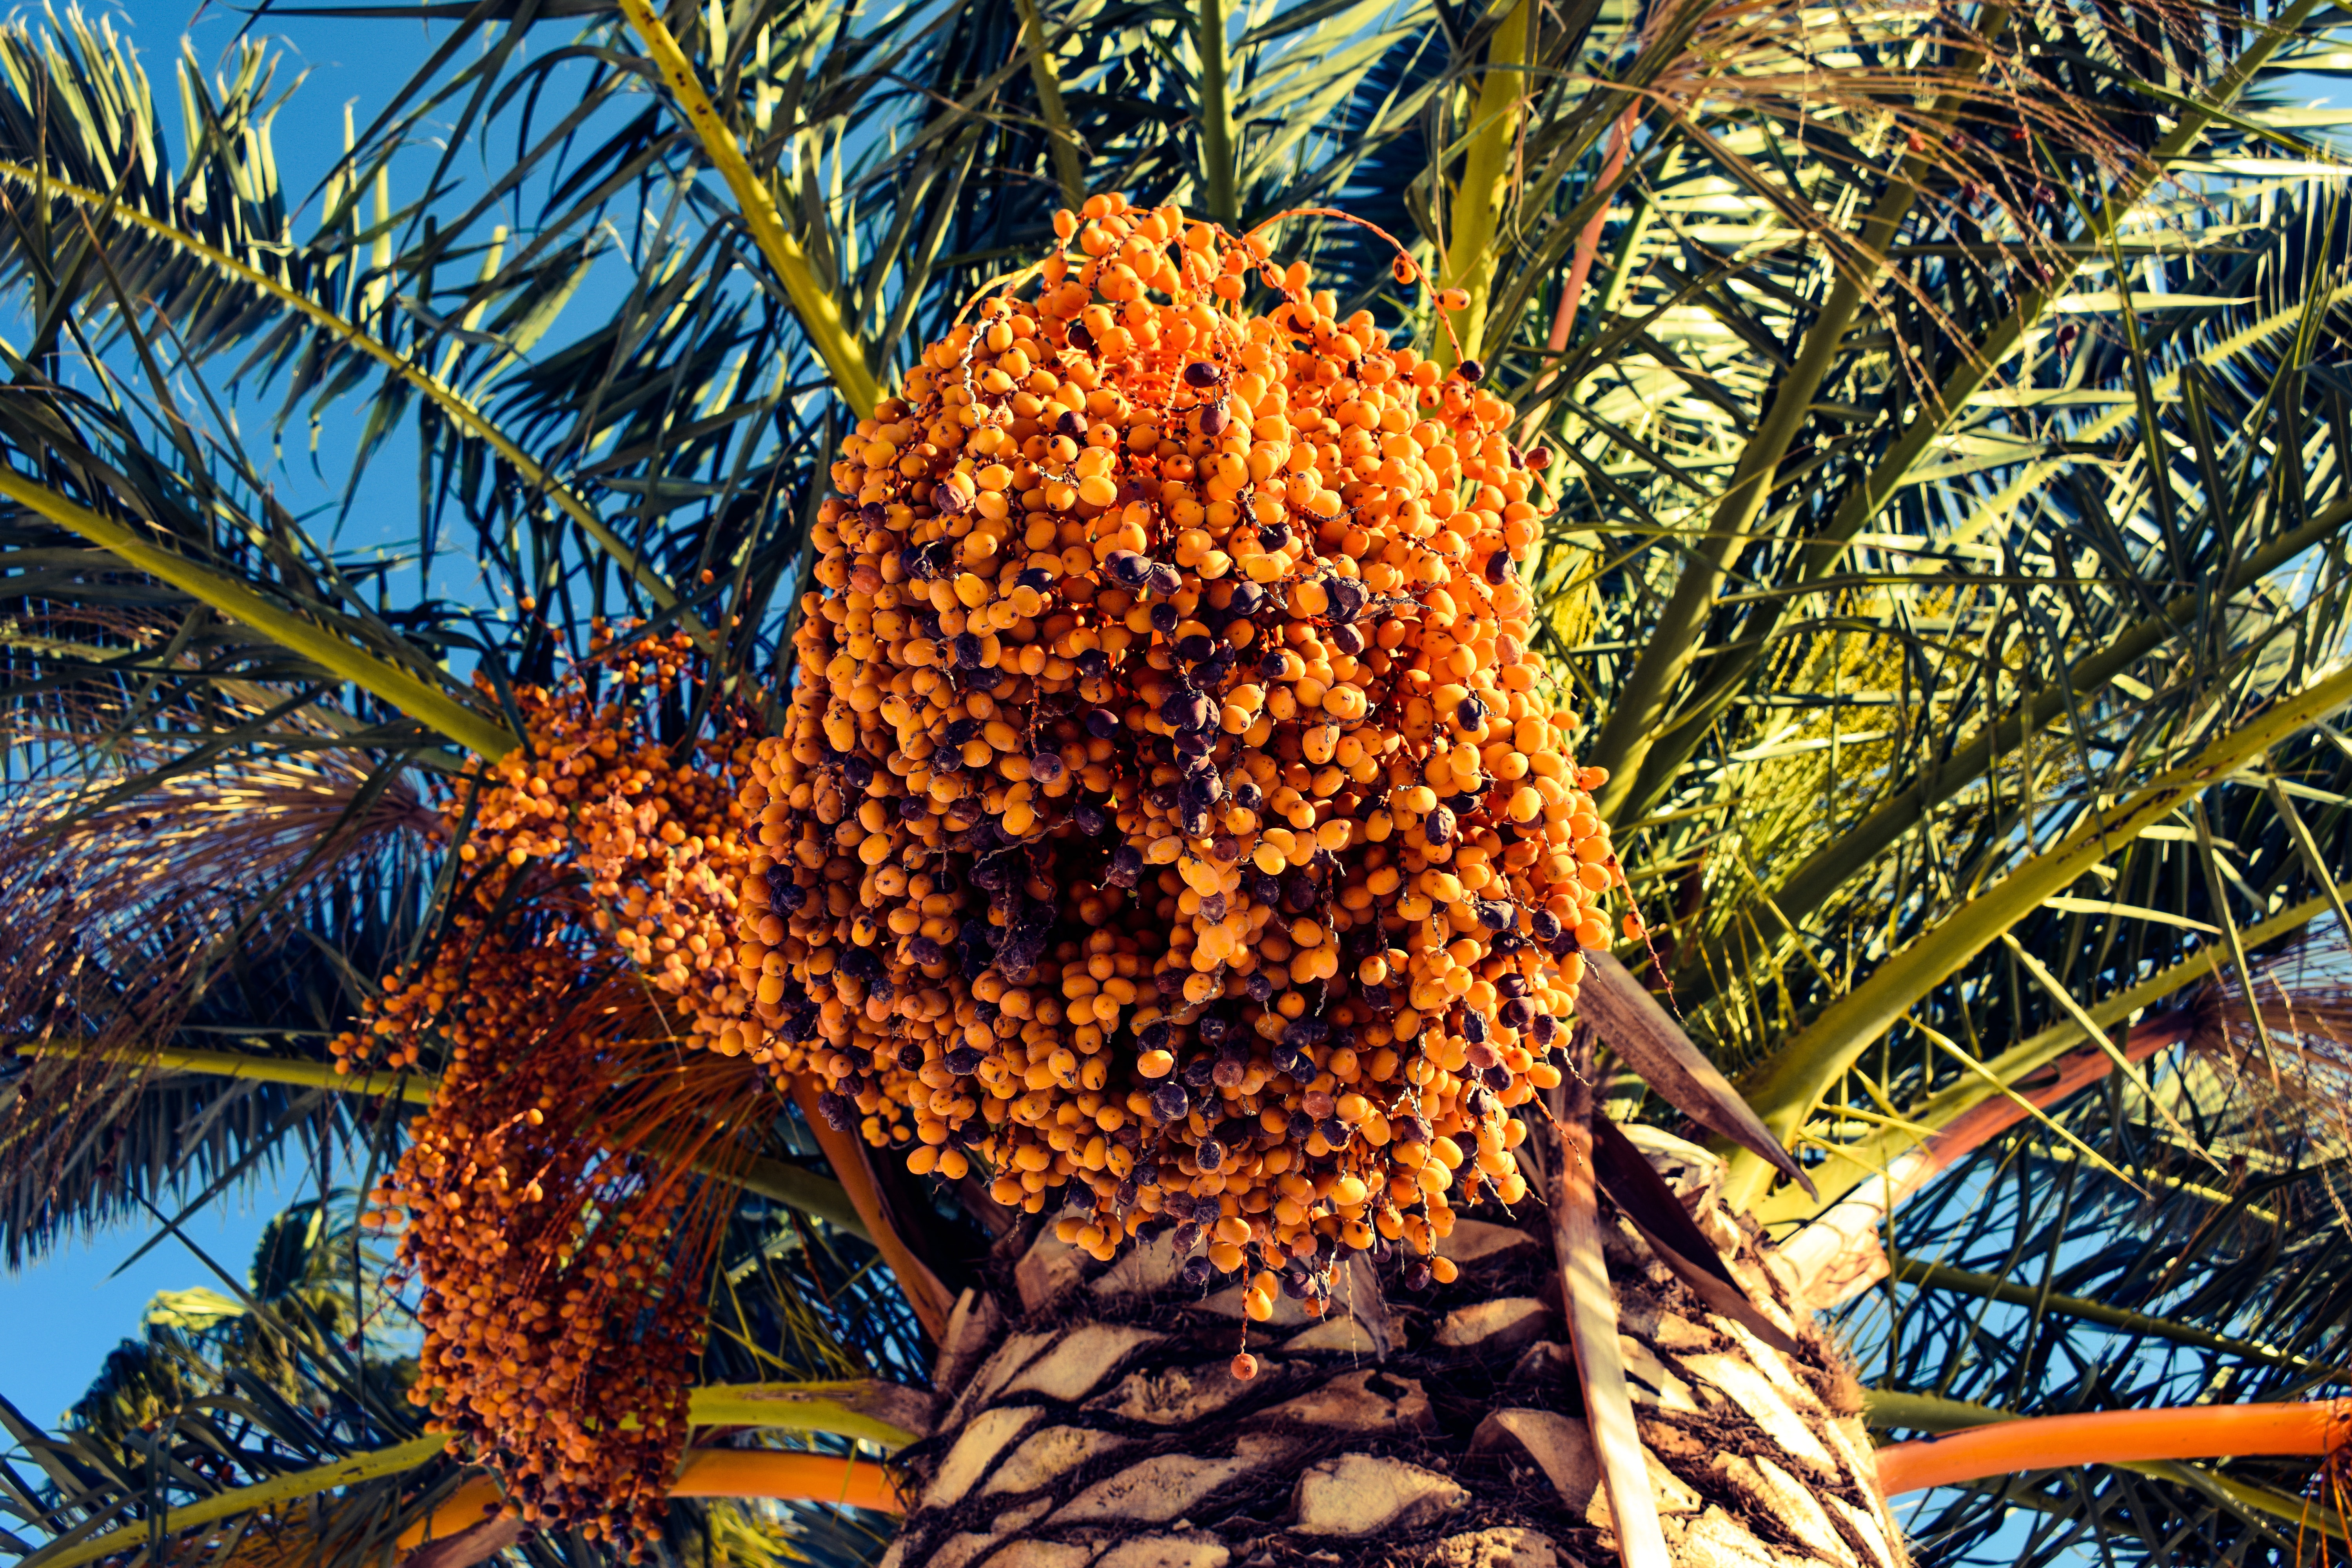
tree, flora, plant, botany, leaf, date palm, arecales, land plant, flower, food, tropics, jungle, elaeis, palm family, autumn, produce, crop, flowering plant